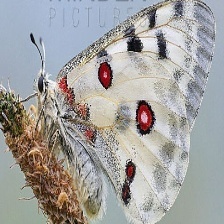
Species: APPOLLO